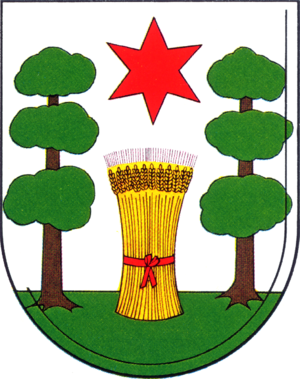
Lichtenberg [ˈlɪçtn̩ˌbɛʁk] est le 11ᵉ arrondissement administratif de Berlin, formé en 2001 par la fusion des anciens districts de Lichtenberg et Hohenschönhausen.
La ville de Berlin est divisée, depuis le 1ᵉʳ janvier 2001, en douze arrondissements municipaux et 96 quartiers. Ceux-ci ont été institués par la loi du 10 juin 1998, portant sur la réforme de la réglementation sur les arrondissements.